Silverstone Circuit

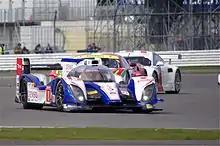
Toyota TS030 Hybrid on its way to the third place in the 2013 FIA World Endurance Championship race

The 2010 British motorcycle Grand Prix returned to Silverstone for the first time since 1986, although the category had evolved into MotoGP. Jorge Lorenzo dominated the event for Fiat Yamaha, finishing nearly seven seconds clear of a battle for second place. Andrea Dovizioso won the battle for second for Repsol Honda, with the Tech 3 Yamaha of Ben Spies third, after passing fellow American Nicky Hayden on the last lap.